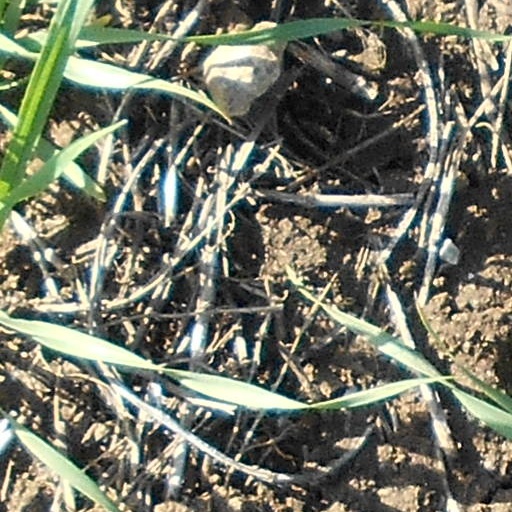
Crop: wheat